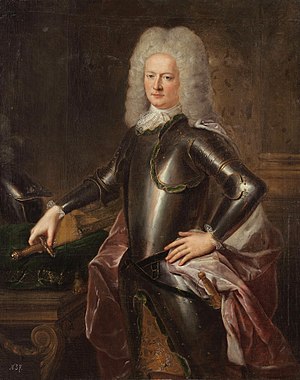
Jakob Heinrich von Flemming
Jakob Heinrich von Flemming.
Jakob Heinrich von Flemming var en kursachsisk feltherre og diplomat.